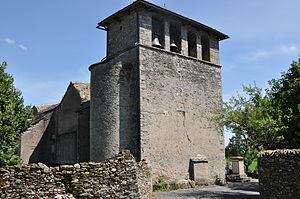
Vue générale de l'église de Saint-Martin des Cormières sur la commune du Vibal, levezou, Aveyron
Le Vibal est une commune française située dans le département de l'Aveyron, en région Occitanie.